Kieran Leonard

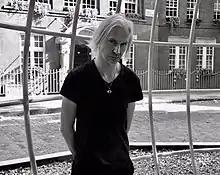
Leonard photographed in 2022

Kieran Leonard, also known as Saint Leonard and Saint Leonard's Horses, is a British musician, songwriter, actor and author.